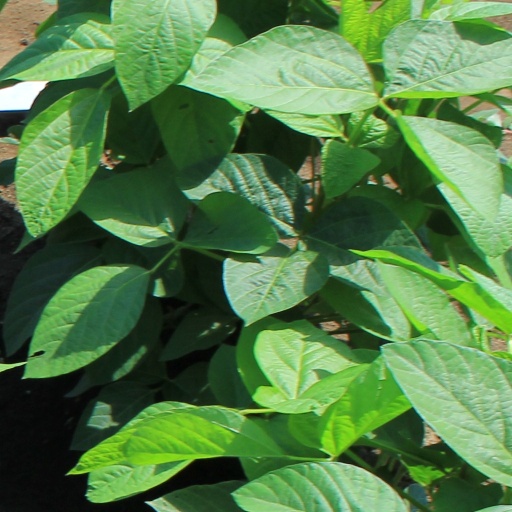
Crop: soybean